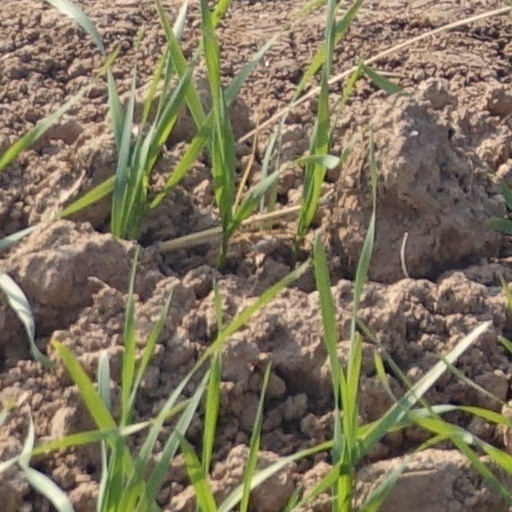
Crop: wheat